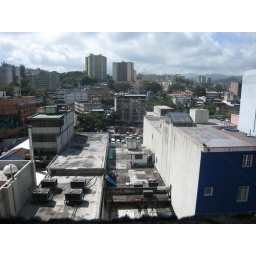
Looking out the window by the dentist office